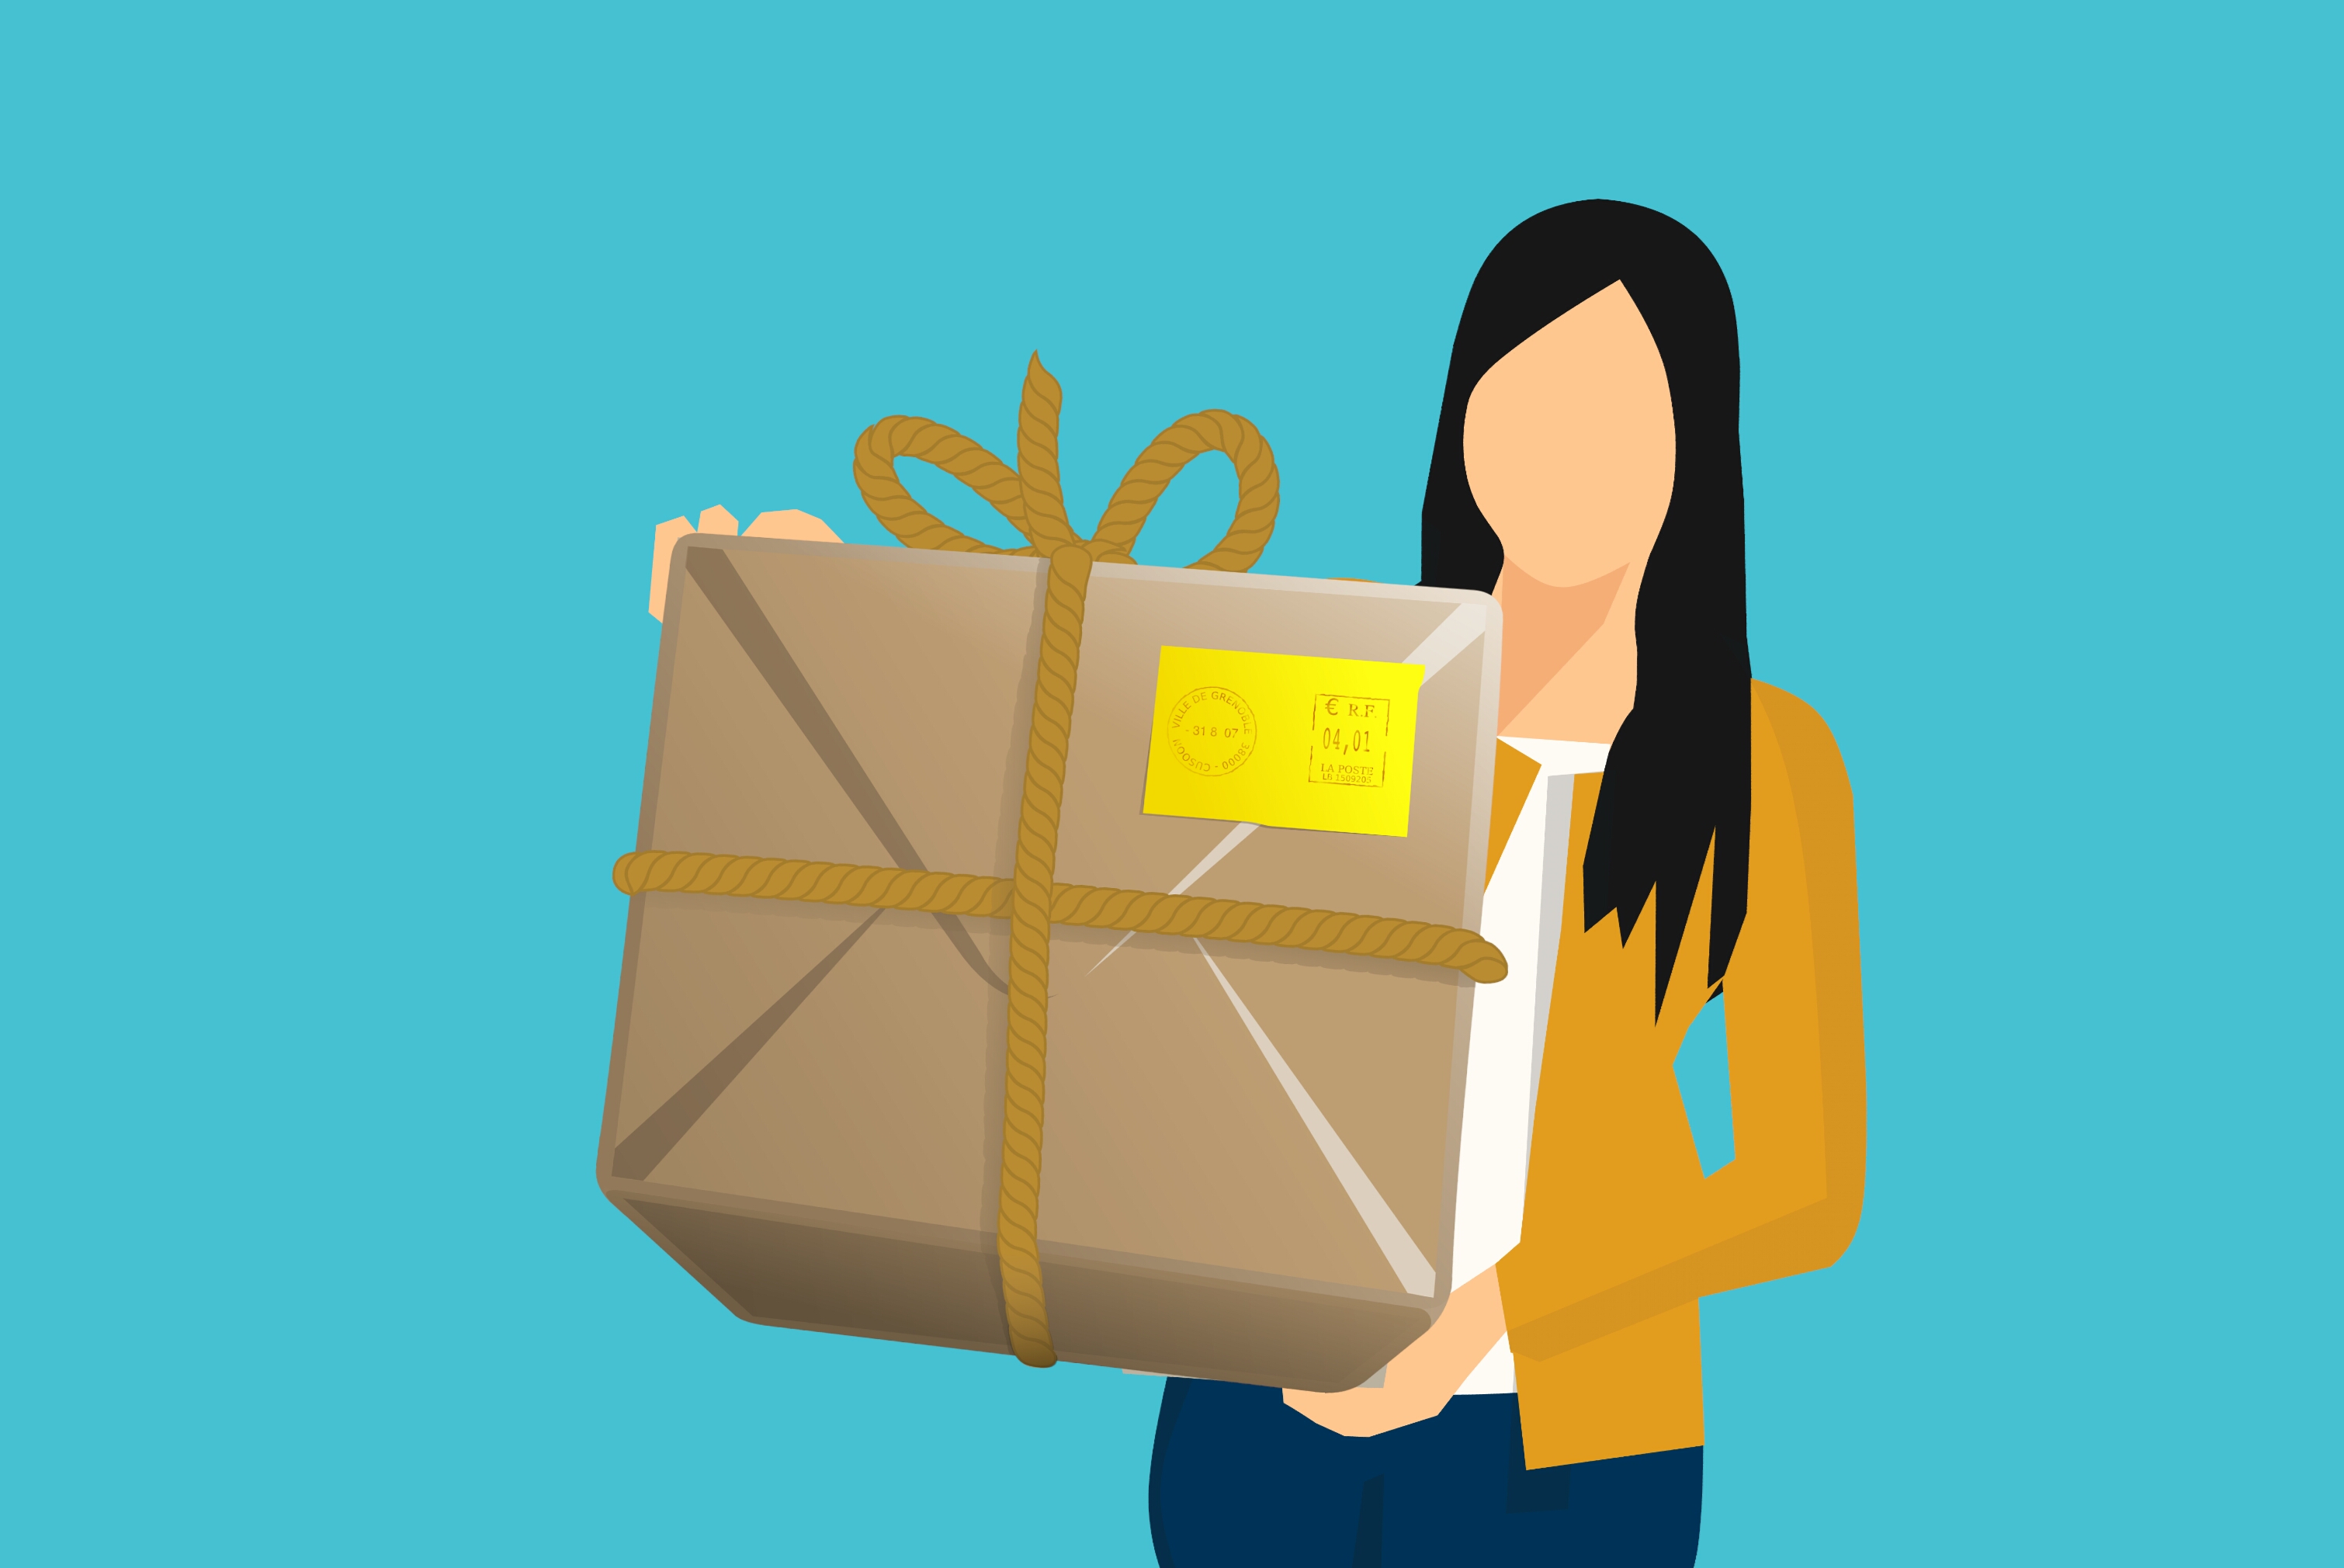
warehouse, shipping, box, business, woman, cargo, container, delivery, distribution, export, global, import, industry, logistic, market, package, packing, storehouse, trade, received, yellow, text, cartoon, product, human behavior, hand, font, illustration, line, graphic design, finger, clip art, graphics, happiness, angle, brand, package delivery, computer wallpaper, smile, art